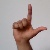
The image shows a hand gesture representing the letter 'L' in Indian Sign Language.